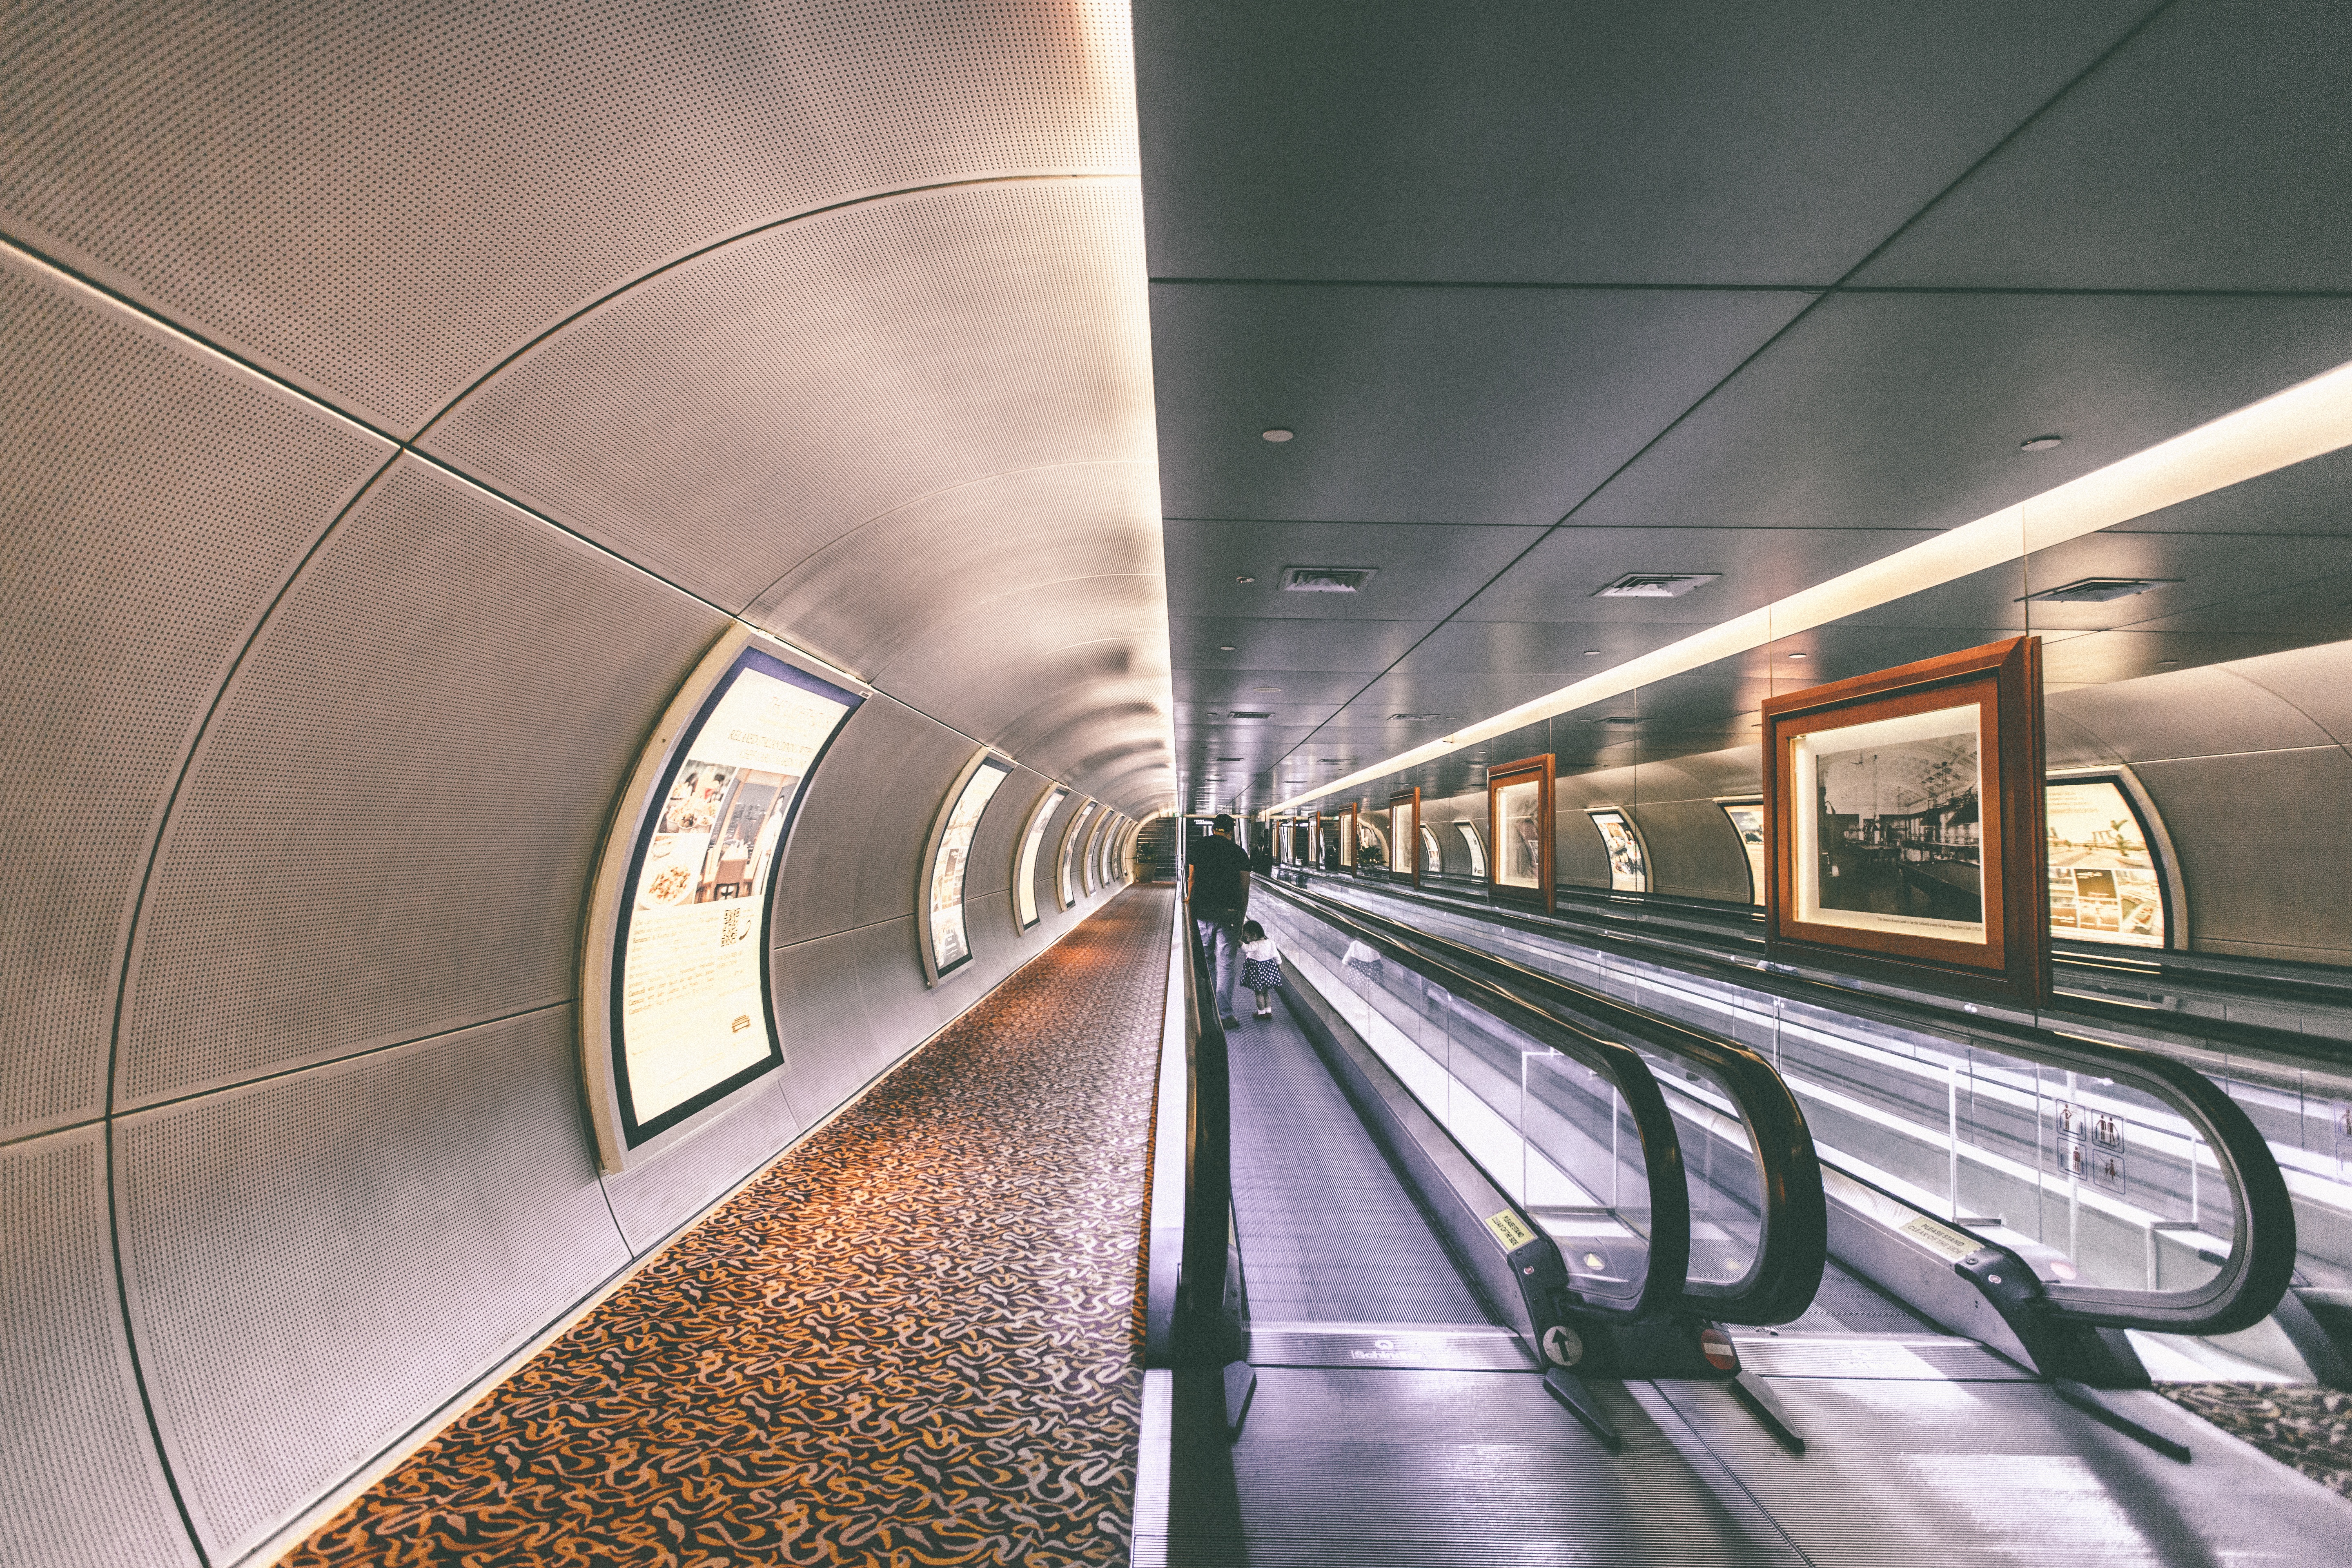
architecture, tunnel, escalator, subway, transport, line, public transport, metro station, infrastructure, symmetry, metropolitan area, rapid transit